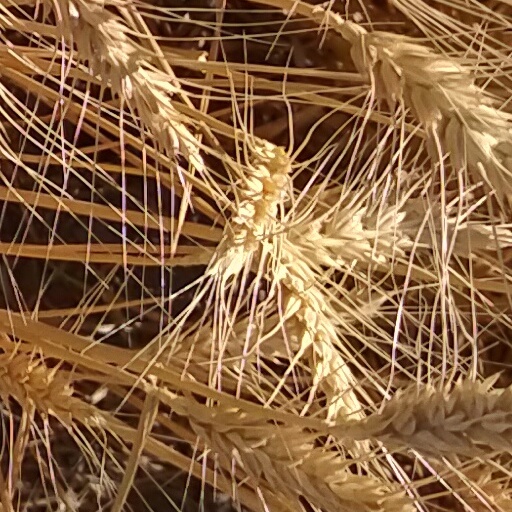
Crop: wheat